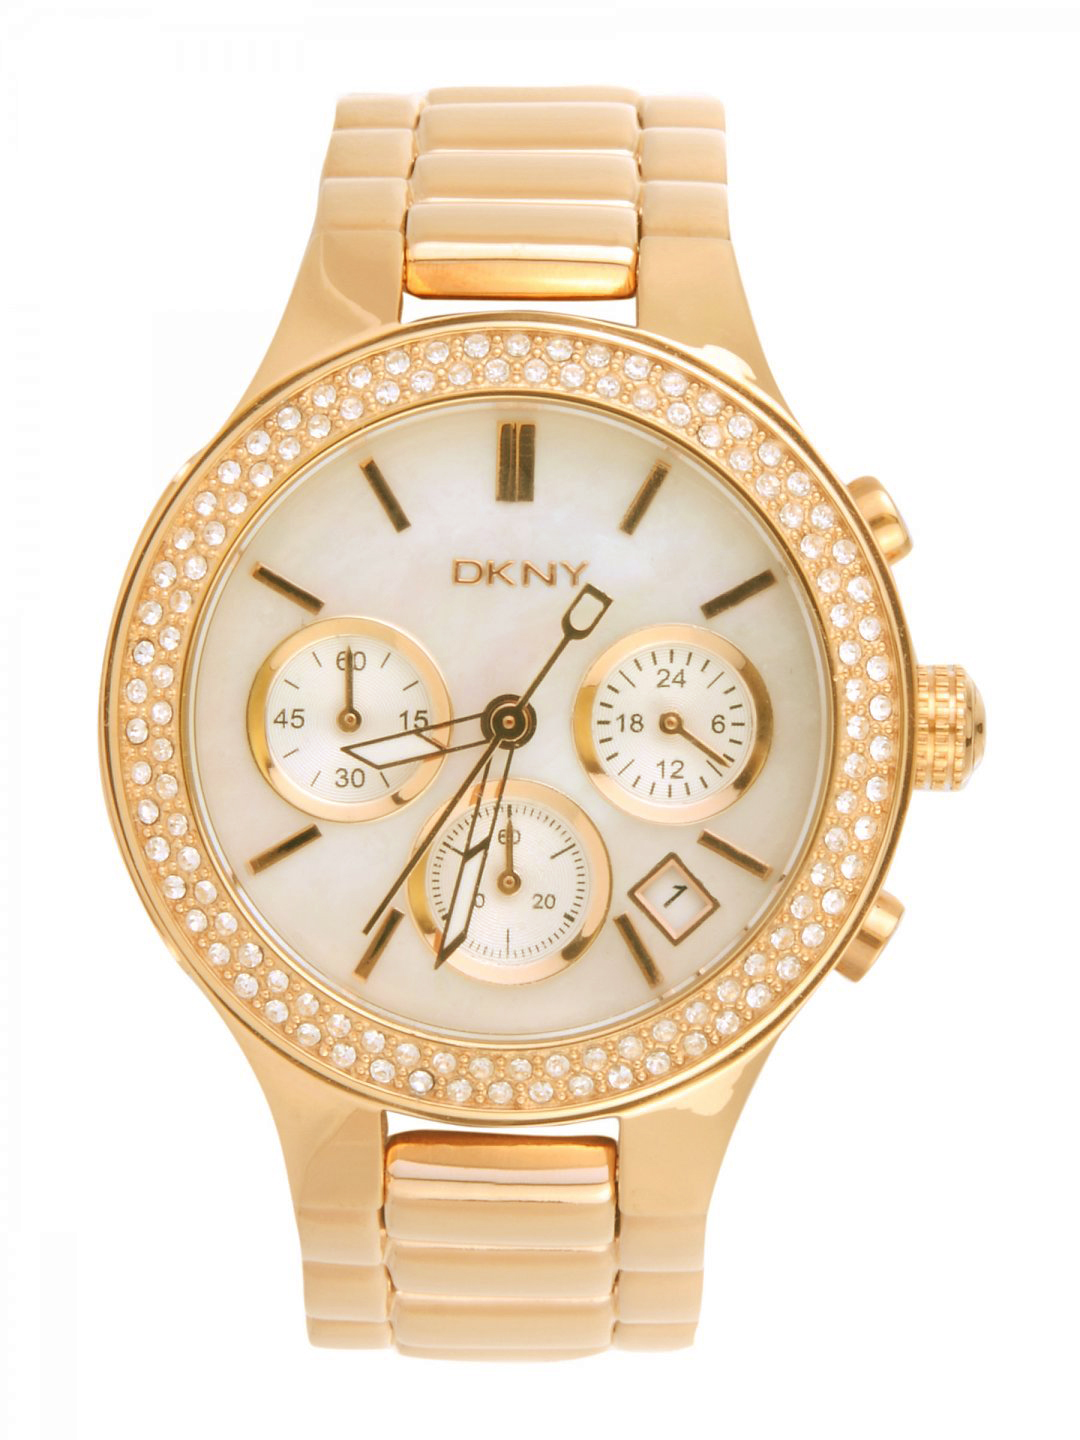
DKNY Women White Dial Chronograph Watch NY8080
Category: Accessories / Watches / Watches
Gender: Women
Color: White
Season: Winter 2016
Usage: Casual